Carbon storage in the North Sea

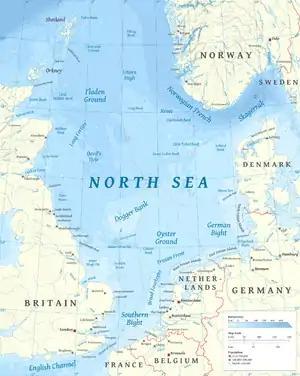
The dotted lines show the divisions between countries. Norway & the United Kingdom dominate, with The Netherlands, Denmark & Germany having smaller areas.

Gas and oil were first discovered in the North Sea off the coast of The Netherlands in 1959. This led to a huge oil and gas industry, and whilst the industry peaked around the year 2000, it is projected that gas and oil could be successfully recovered from the North Sea until the 2050s. A 1958 law enacted by the United Nations ("United Nations Convention on the Continental Shelf"), and a later law from 1982 (United Nations Convention on the Law of the Sea [UNCLOS]), afforded nations certain rights for the use of the seabed on the continental shelf, but also, the responsibilities that a country should adhere to. So, whilst installing oil and gas rigs was allowed, the rigs and pipelines are sometimes required to be removed when the drilling was finished to avoid interfering with shipping and fishing. This is of paramount importance off the coast of The Netherlands where the coastal waters are very shallow, but for Norway and the UK, decisions could be taken on a case-by-case basis, thereby affording the opportunity of re-using the infrastructure for CO storage.